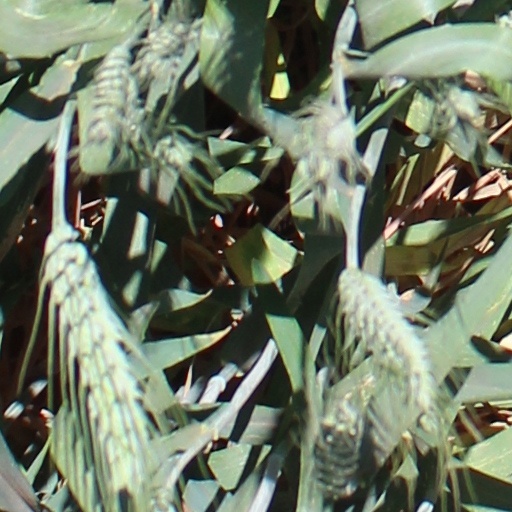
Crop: wheat